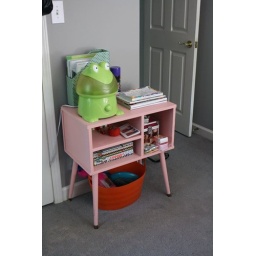
Magazines, books, exercise equipment in the orange basket underneath...